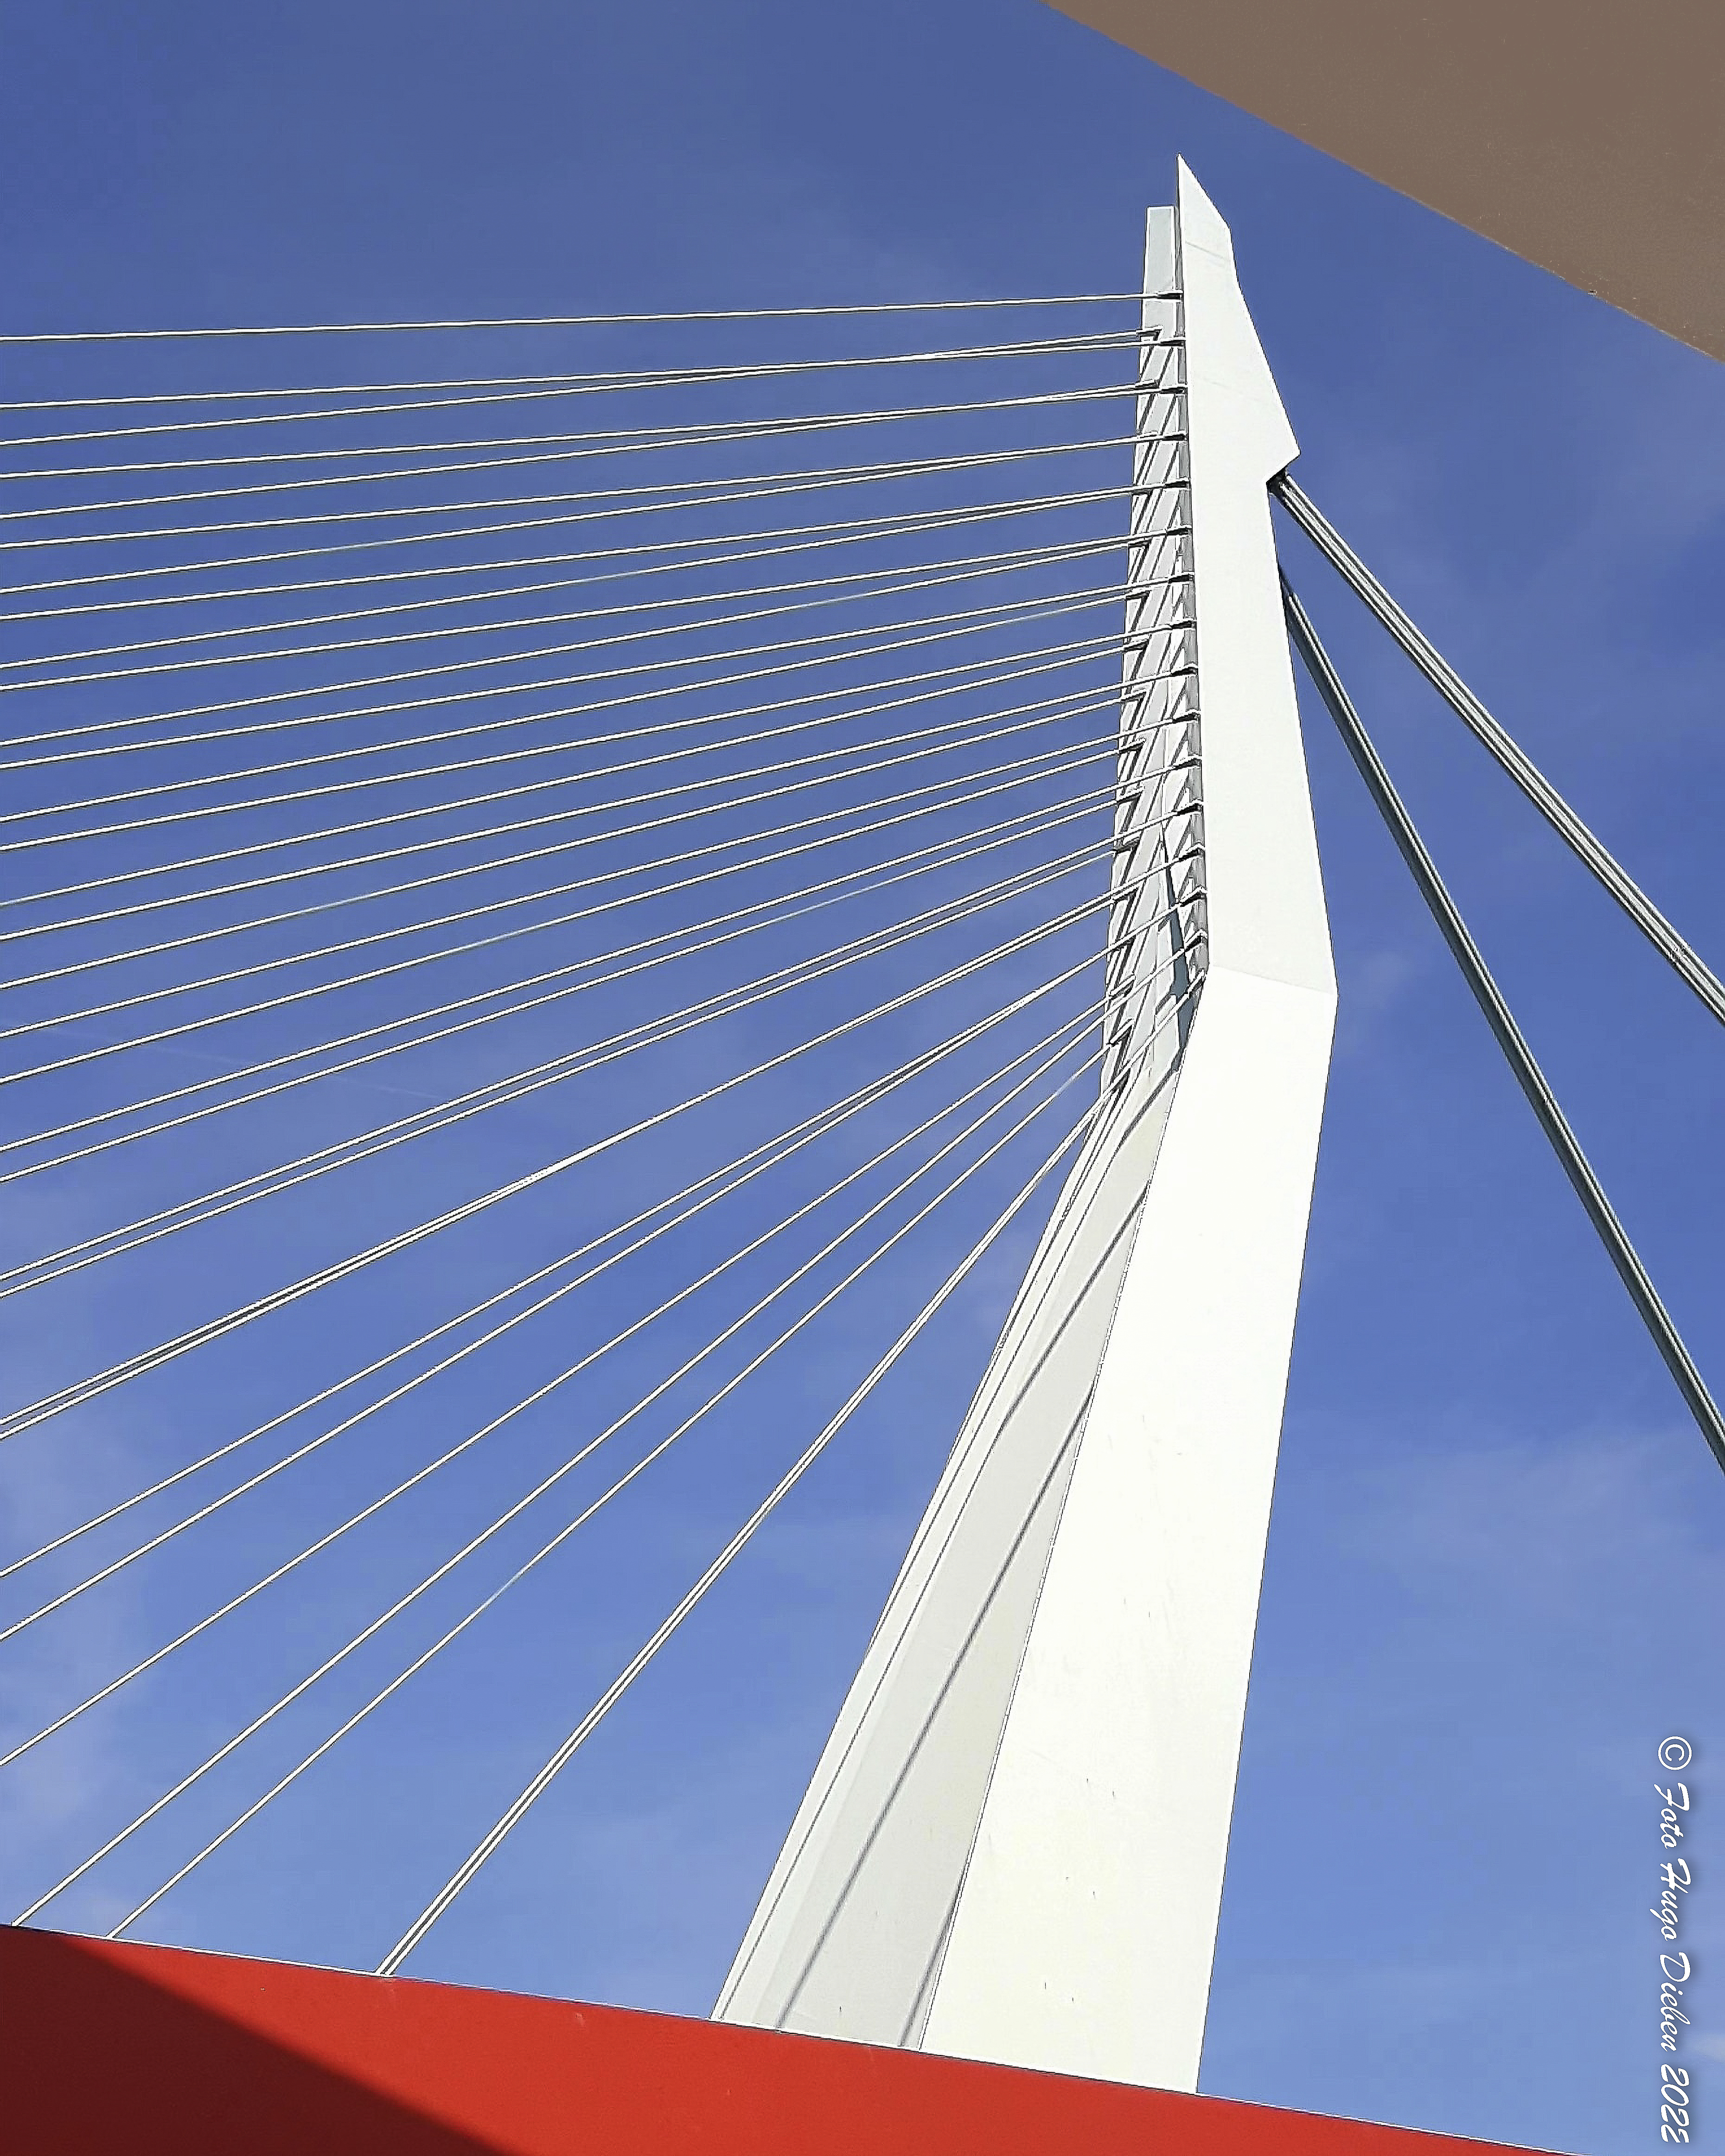
bridge, sky, daytime, blue, azure, architecture, line, skyscraper, cable stayed bridge, composite material, parallel, electric blue, suspension bridge, symmetry, tower block, concrete bridge, tower, engineering, extradosed bridge, fixed link, nonbuilding structure, facade, pattern, city, metal, commercial building, triangle, steel, pole, public utility